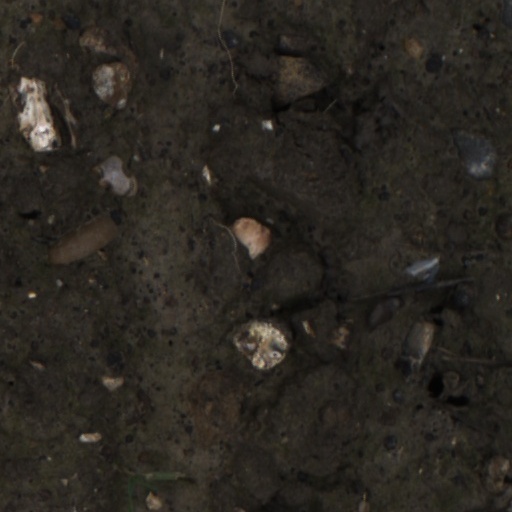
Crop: wheat